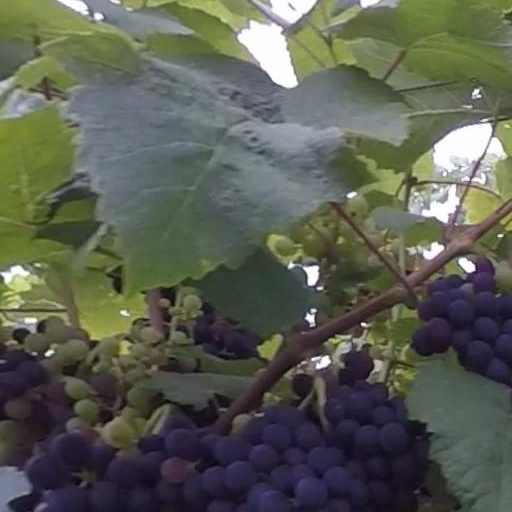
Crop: grape